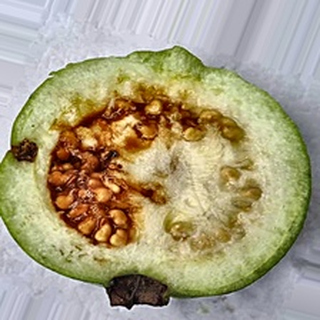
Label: guava_fruit_fly